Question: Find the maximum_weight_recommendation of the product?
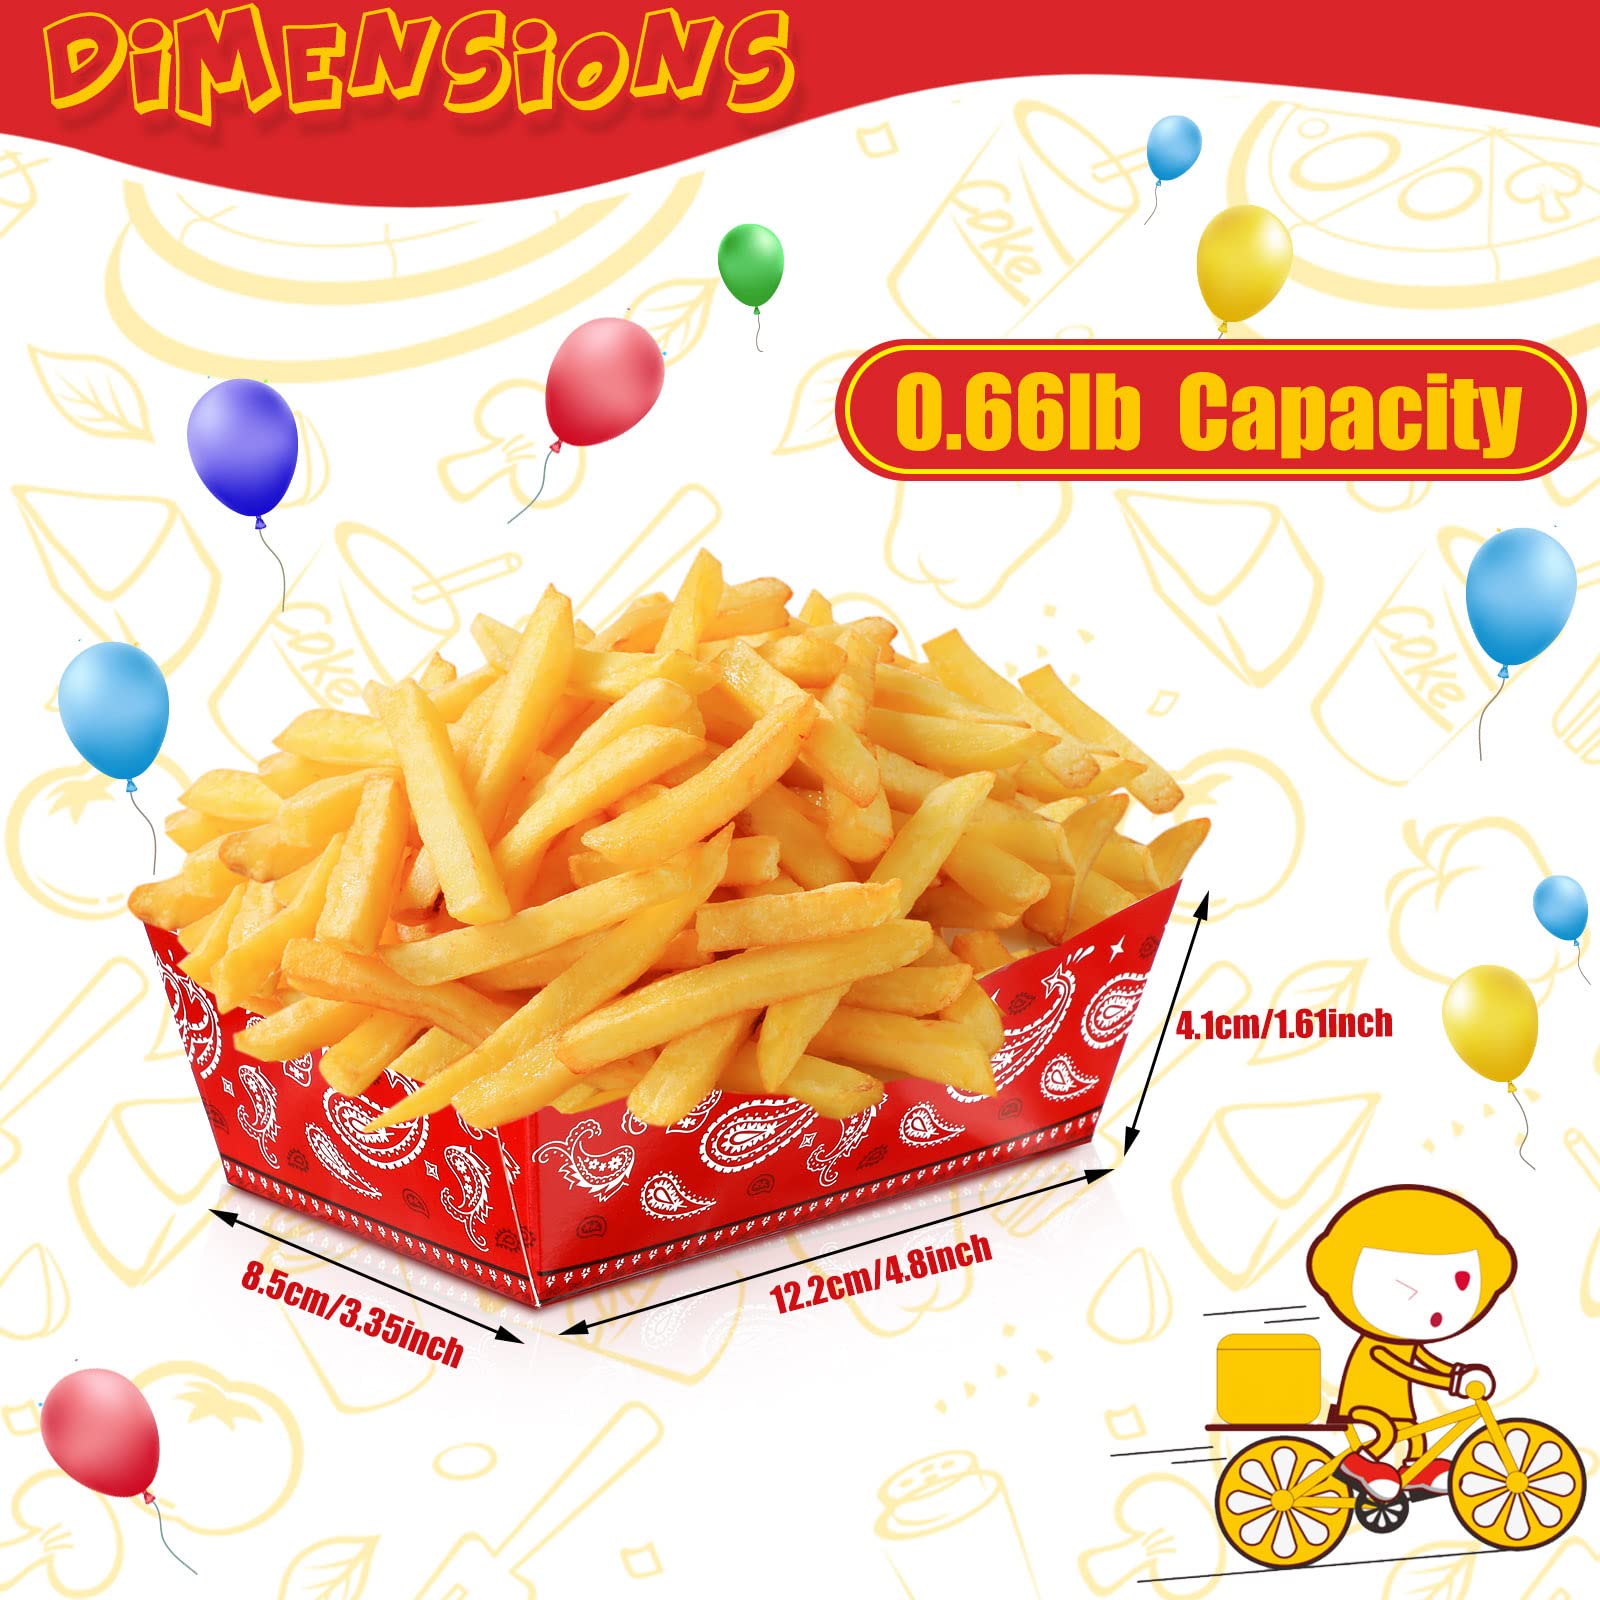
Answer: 0.66 pound